Chocolate truffle

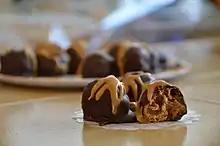
Chocolate truffles with peanut butter filling

Chocolate truffles were created in the city of Chambéry by the pastry chef Louis Dufour on Christmas Day in 1895.